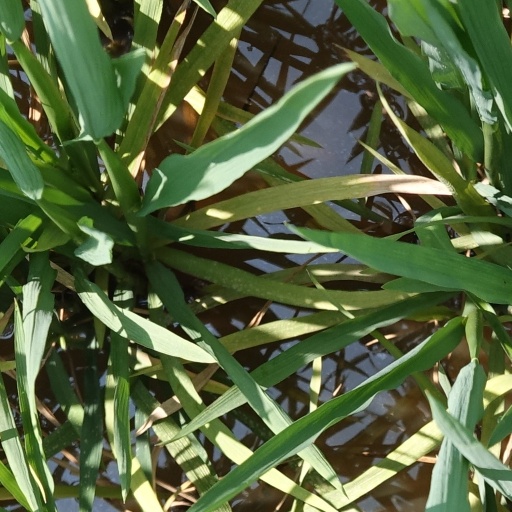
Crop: rice